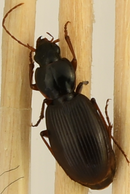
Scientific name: Synuchus impunctatus
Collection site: Harvard Forest Site (HARV), plot HARV_010